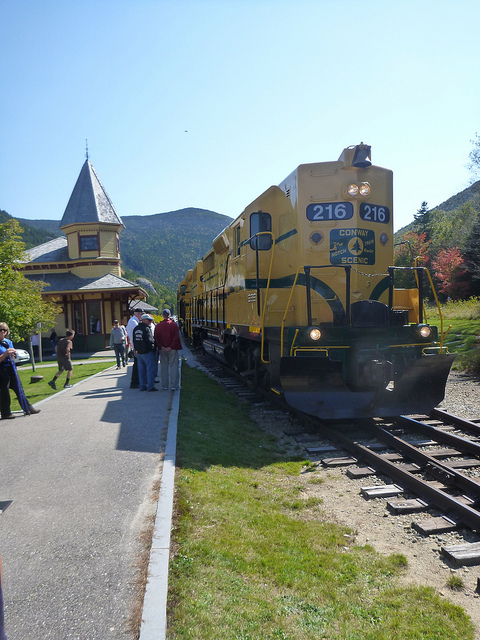
A train stopped at a station with people standing by.

A yellow train is stopped outside of a train stop.

A yellow train pulling into the railroad station

A train stopped at a train station with passengers standing next to it.

Yellow train stopped at a yellow train station.